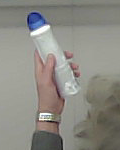
Product: dove_spray